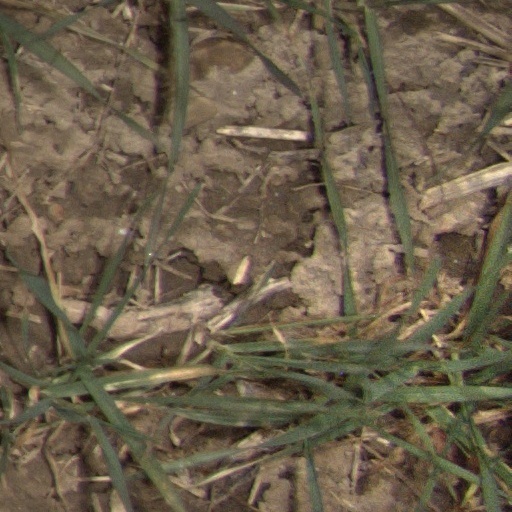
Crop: wheat